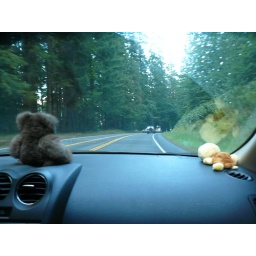
Best seats in the house